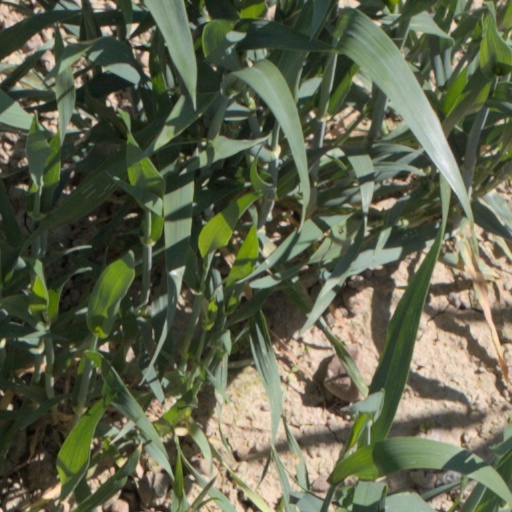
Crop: wheat